1946 Italian institutional referendum

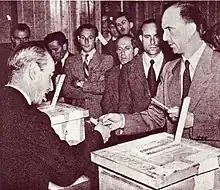
King Umberto II at the polls to vote in the Italian institutional referendum

Wanted by the Allies to verify that the conditions existed for voting in a country torn apart by the civil war only a few months earlier, partial municipal and provincial elections were held in March and April 1946 in half of the Italian municipalities and provinces. These elections, which mainly involved left-wing cities, brought out three parties, with a clear advantage for the Christian Democrats, led by Alcide De Gasperi, which exceeded the sum of votes cast for the Italian Communist Party and the Italian Socialist Party. After these administrative elections, the monarchists, already worried about the outcome of the referendum, became even more discouraged.